XXI Army Corps (Wehrmacht)

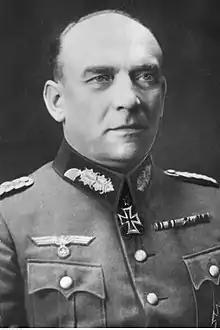
Nikolaus von Falkenhorst, commander of XXI Army Corps

The "Generalkommando XXI. Armeekorps" was first deployed on 10 August 1939 in the Allenstein sub-district within Military District ("Wehrkreis") I in East Prussia.On 26 August, Nikolaus von Falkenhorst was appointed the unit's commander. For the Invasion of Poland that started on 1 September 1939, XXI Army Corps was part of 3rd Army (Georg von Küchler) within Army Group North (Fedor von Bock). The unit's subordinate divisions were the 21st (Kuno-Hans von Both) and 228th (Hans Suttner) Infantry Divisions.